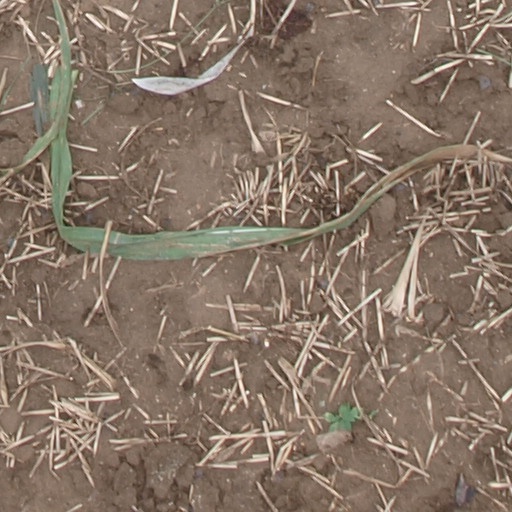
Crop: maize; corn